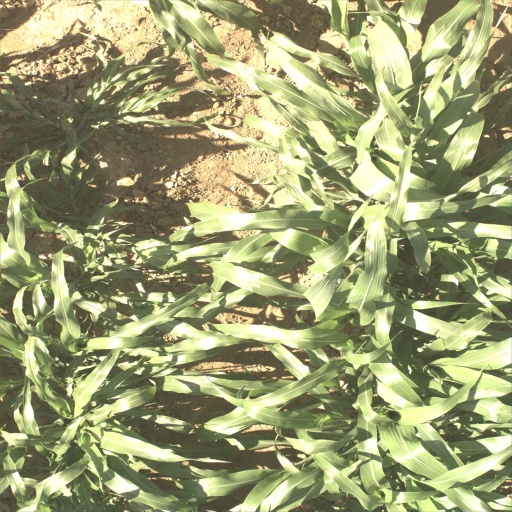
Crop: sorghum